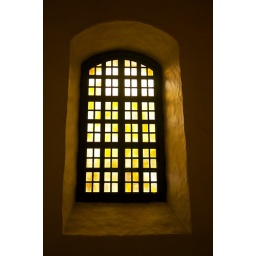
A window in the Mission Dolores chapel. Mission Dolores is the oldest surviving building in San Francisco. The chapel is the original mission building.